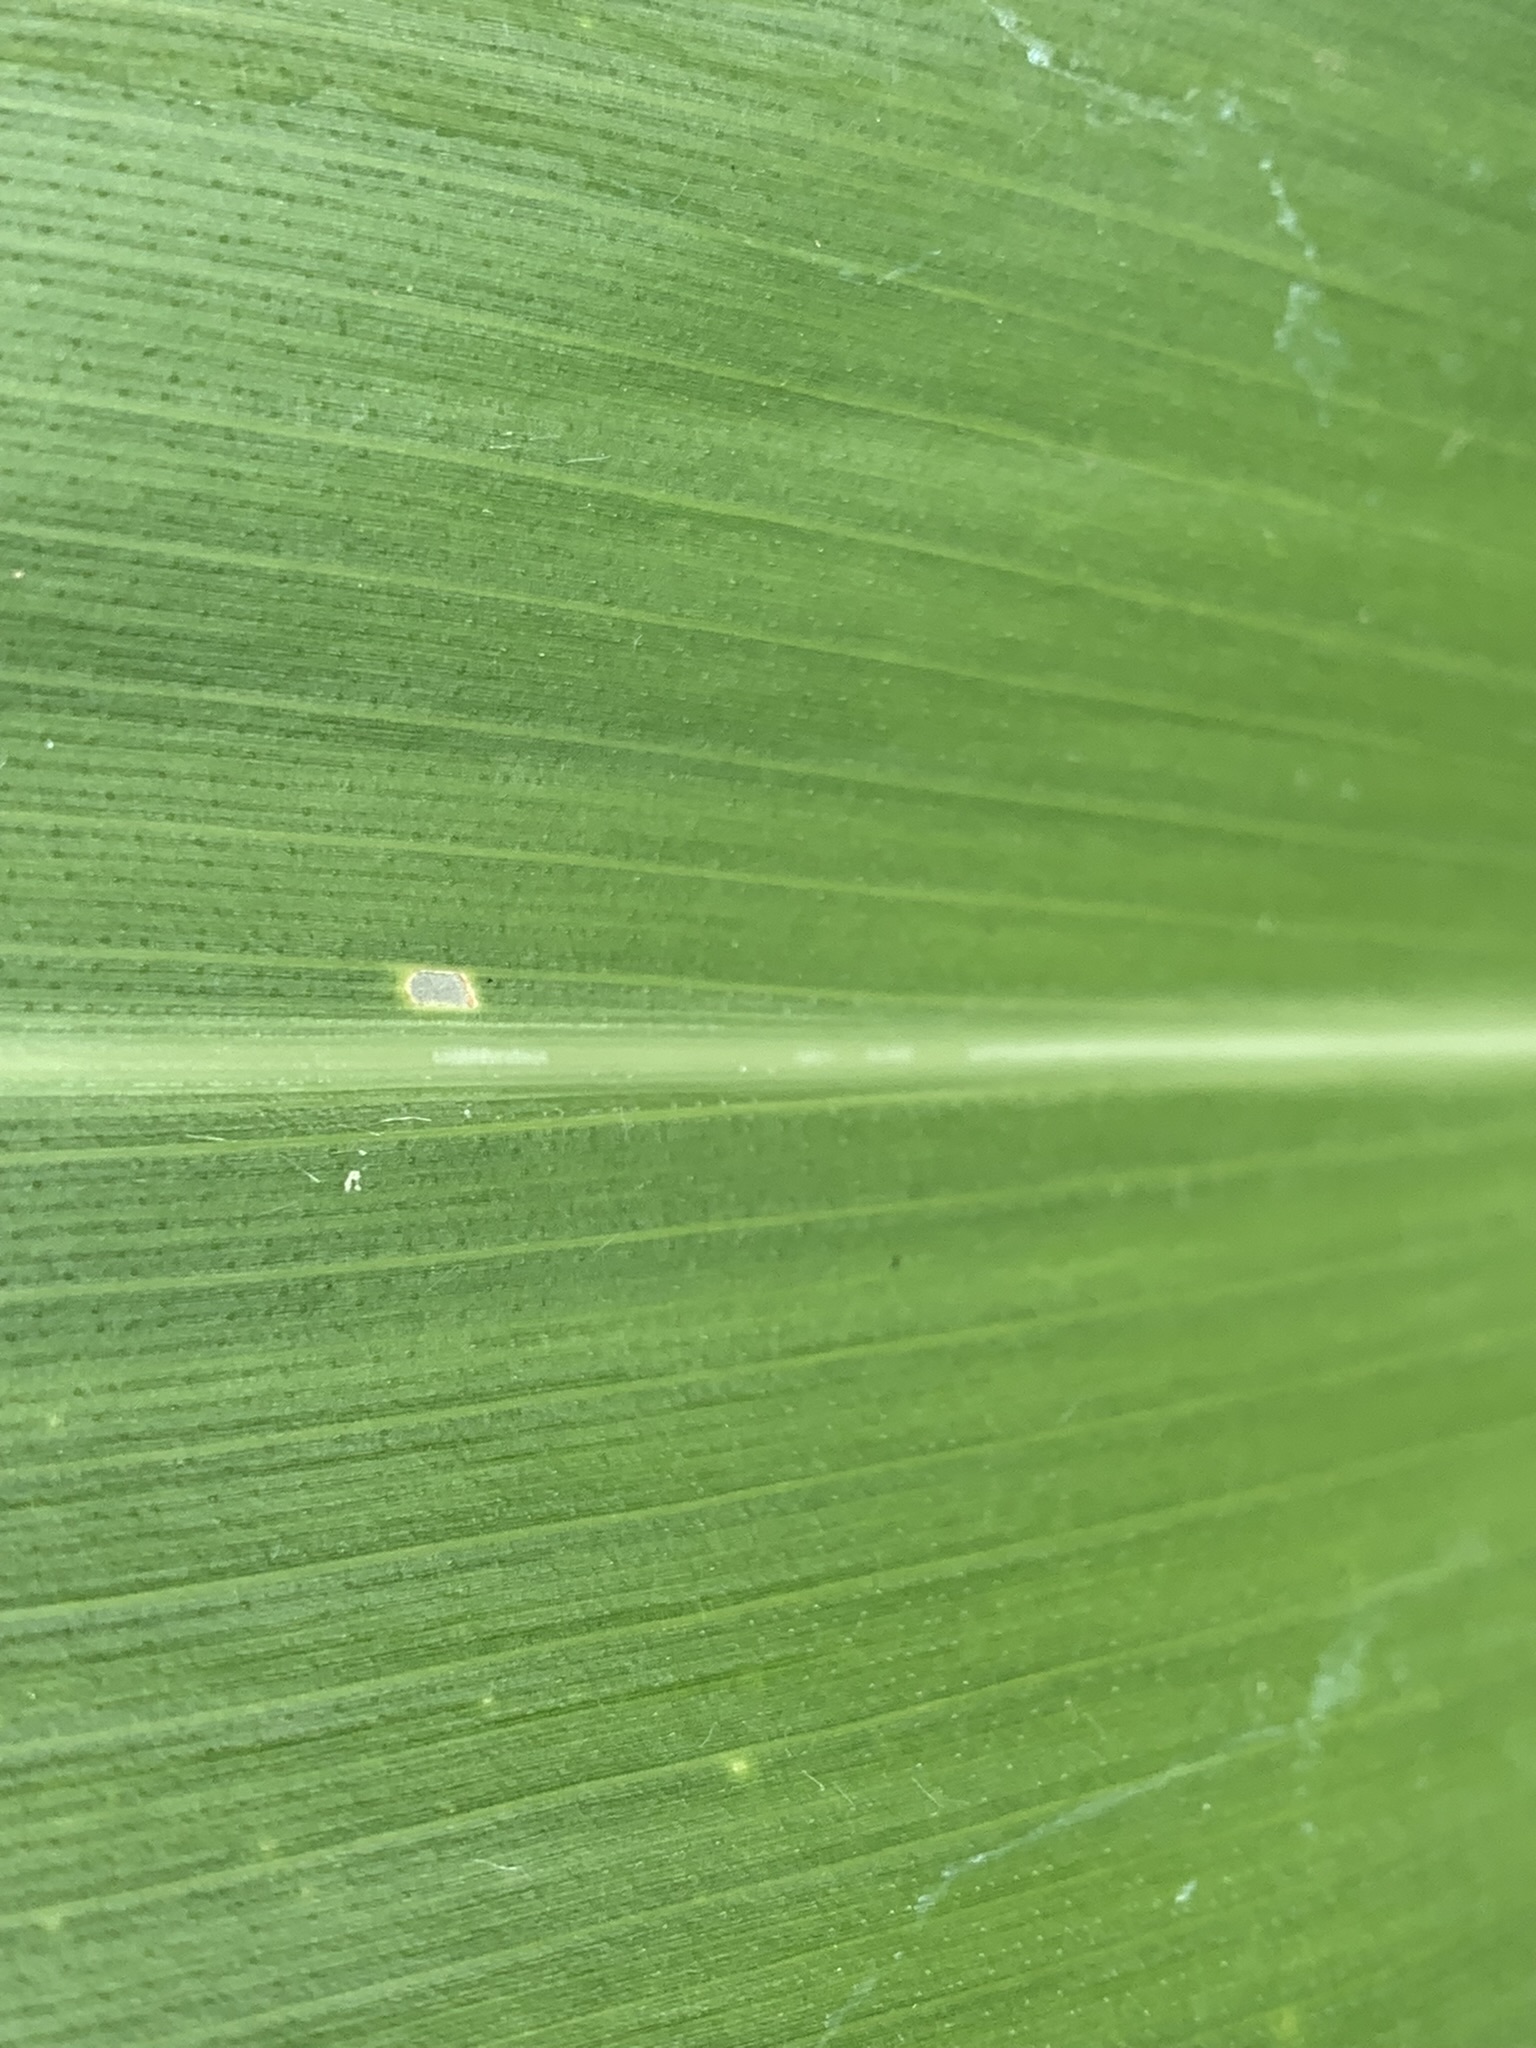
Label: Healthy